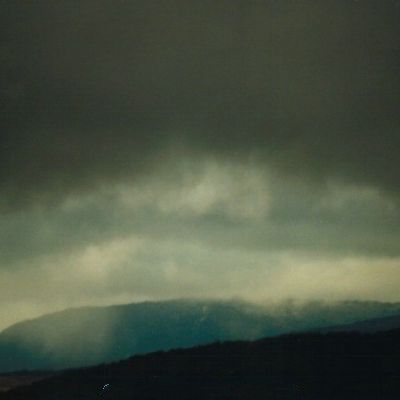
Cloud type: Stratocumulus (Sc)